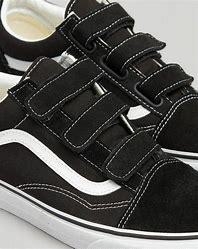
Brand: Vans
Model: Old Skool V